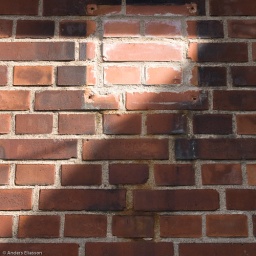
Detail of a wall from an old building by the railway tracks.